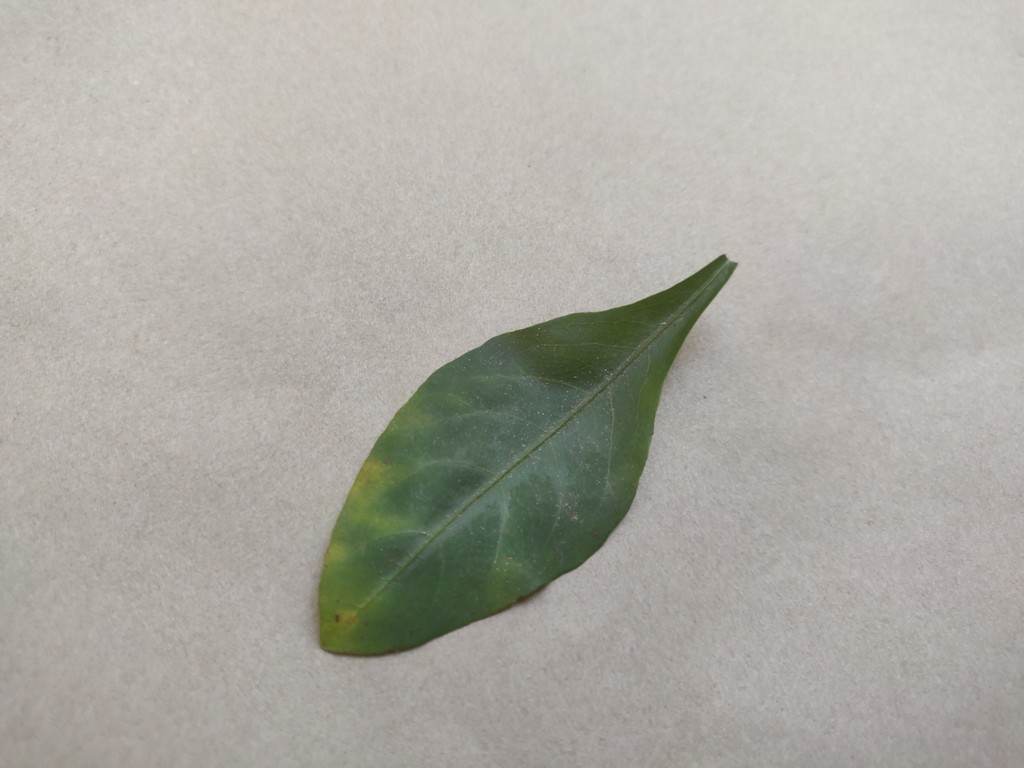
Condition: Unhealthy
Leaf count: single
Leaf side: front